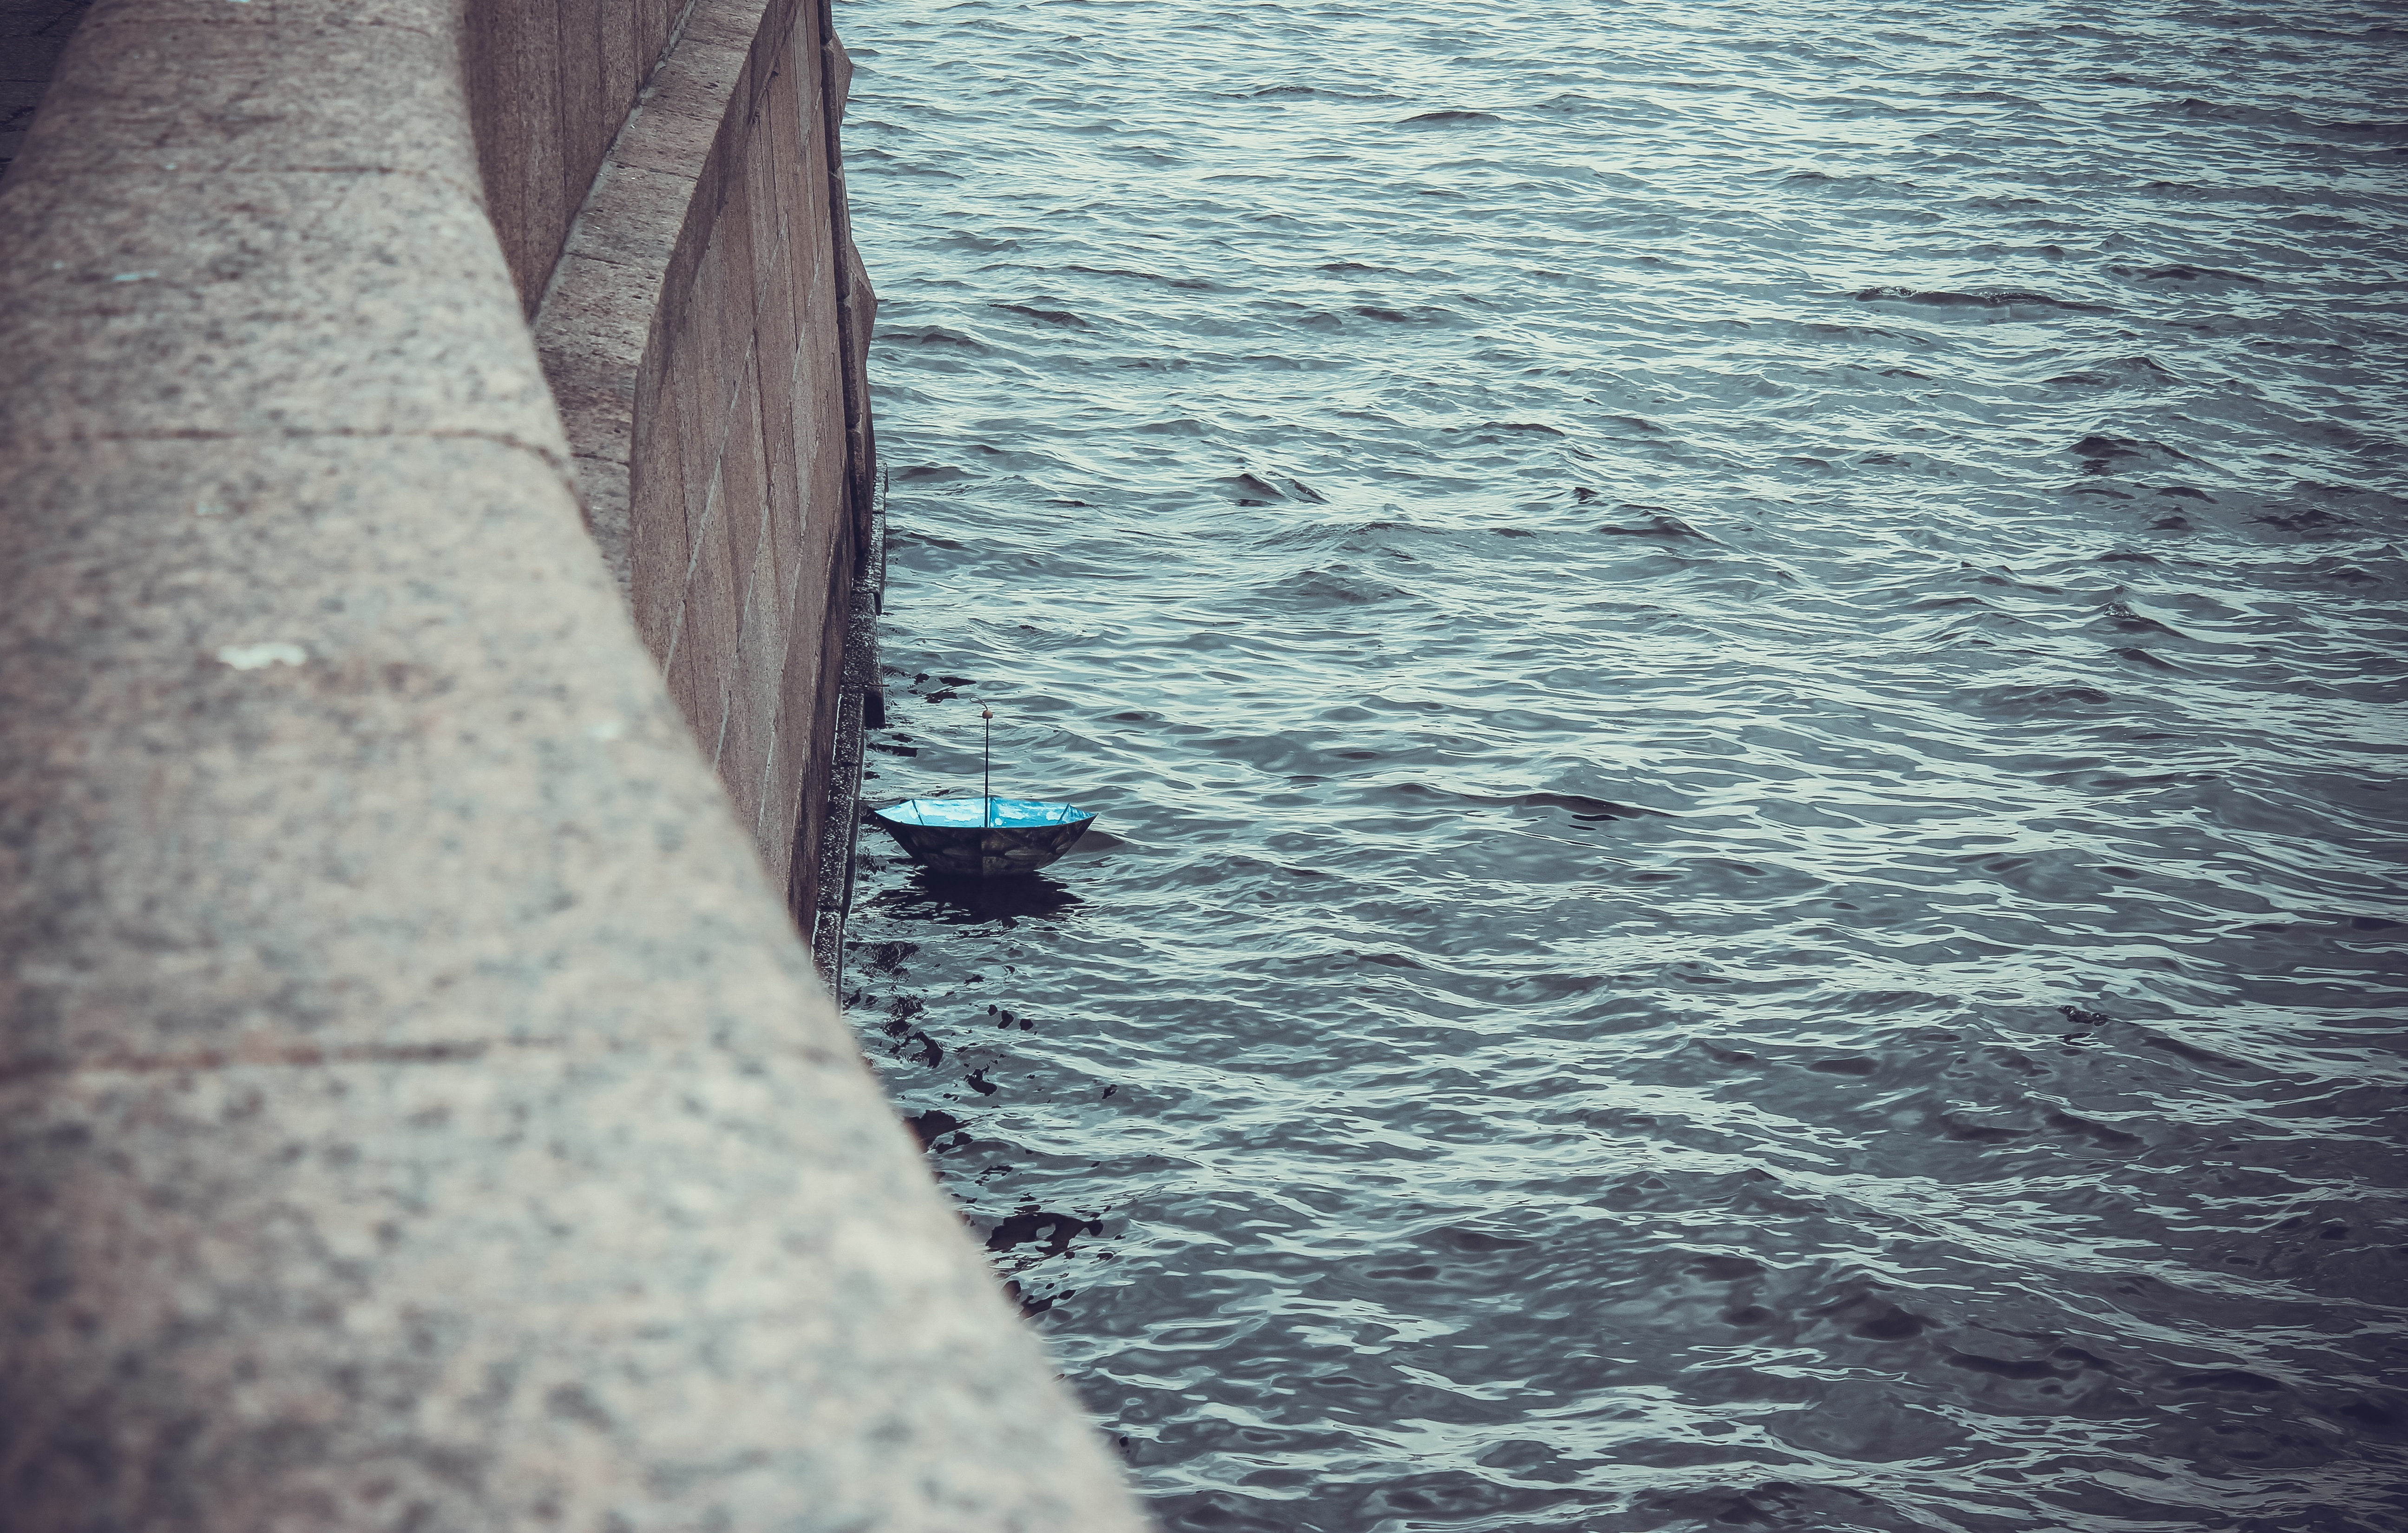
sea, coast, water, ocean, boat, wave, wall, ripple, reflection, vehicle, umbrella, blue